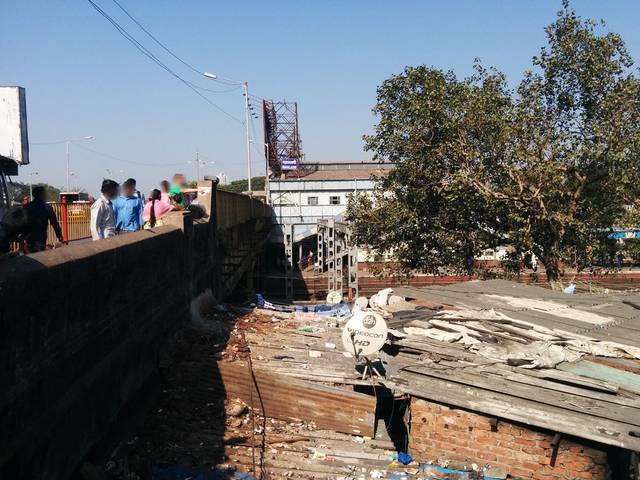
Region: India
Coordinates: 18.982, 72.825